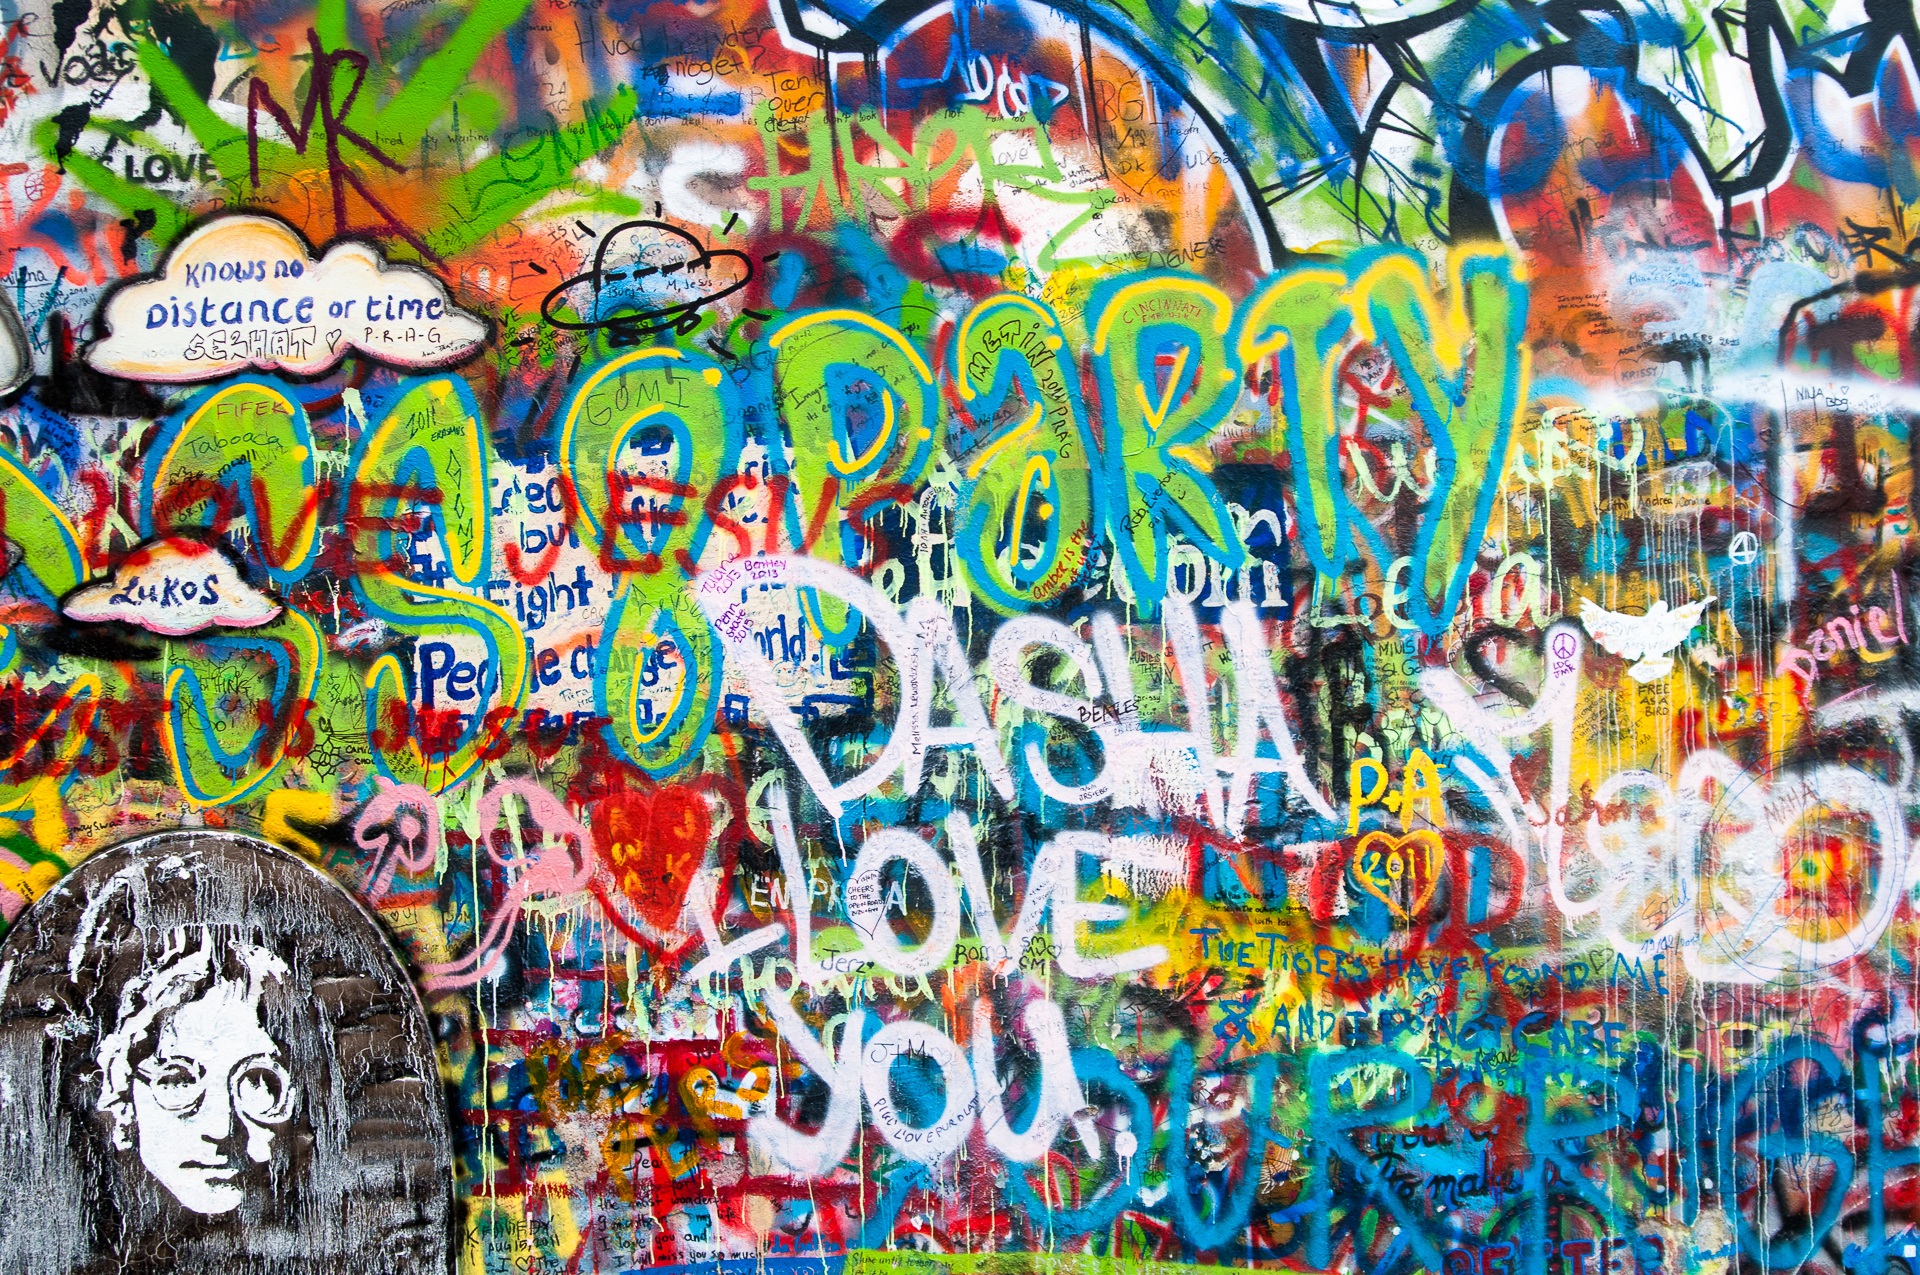
wall, color, paint, prague, colorful, graffiti, artwork, painting, street art, flowers, art, students, mural, painted, government, czech republic, conflict, modern art, small page, order of malta, john lennon wall, poems, husak, complaints, lennonismus, garffiti, velkoprevorske